John Thurso

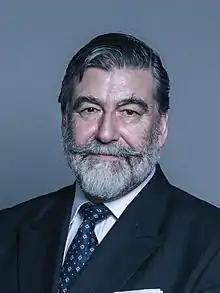
Official portrait, 2018

John Archibald Sinclair, 3rd Viscount Thurso (born 10 September 1953), known also as John Thurso, is a Scottish businessman, Liberal Democrat politician and hereditary peer who is notable for having served in the House of Lords both before and after a period in the House of Commons.